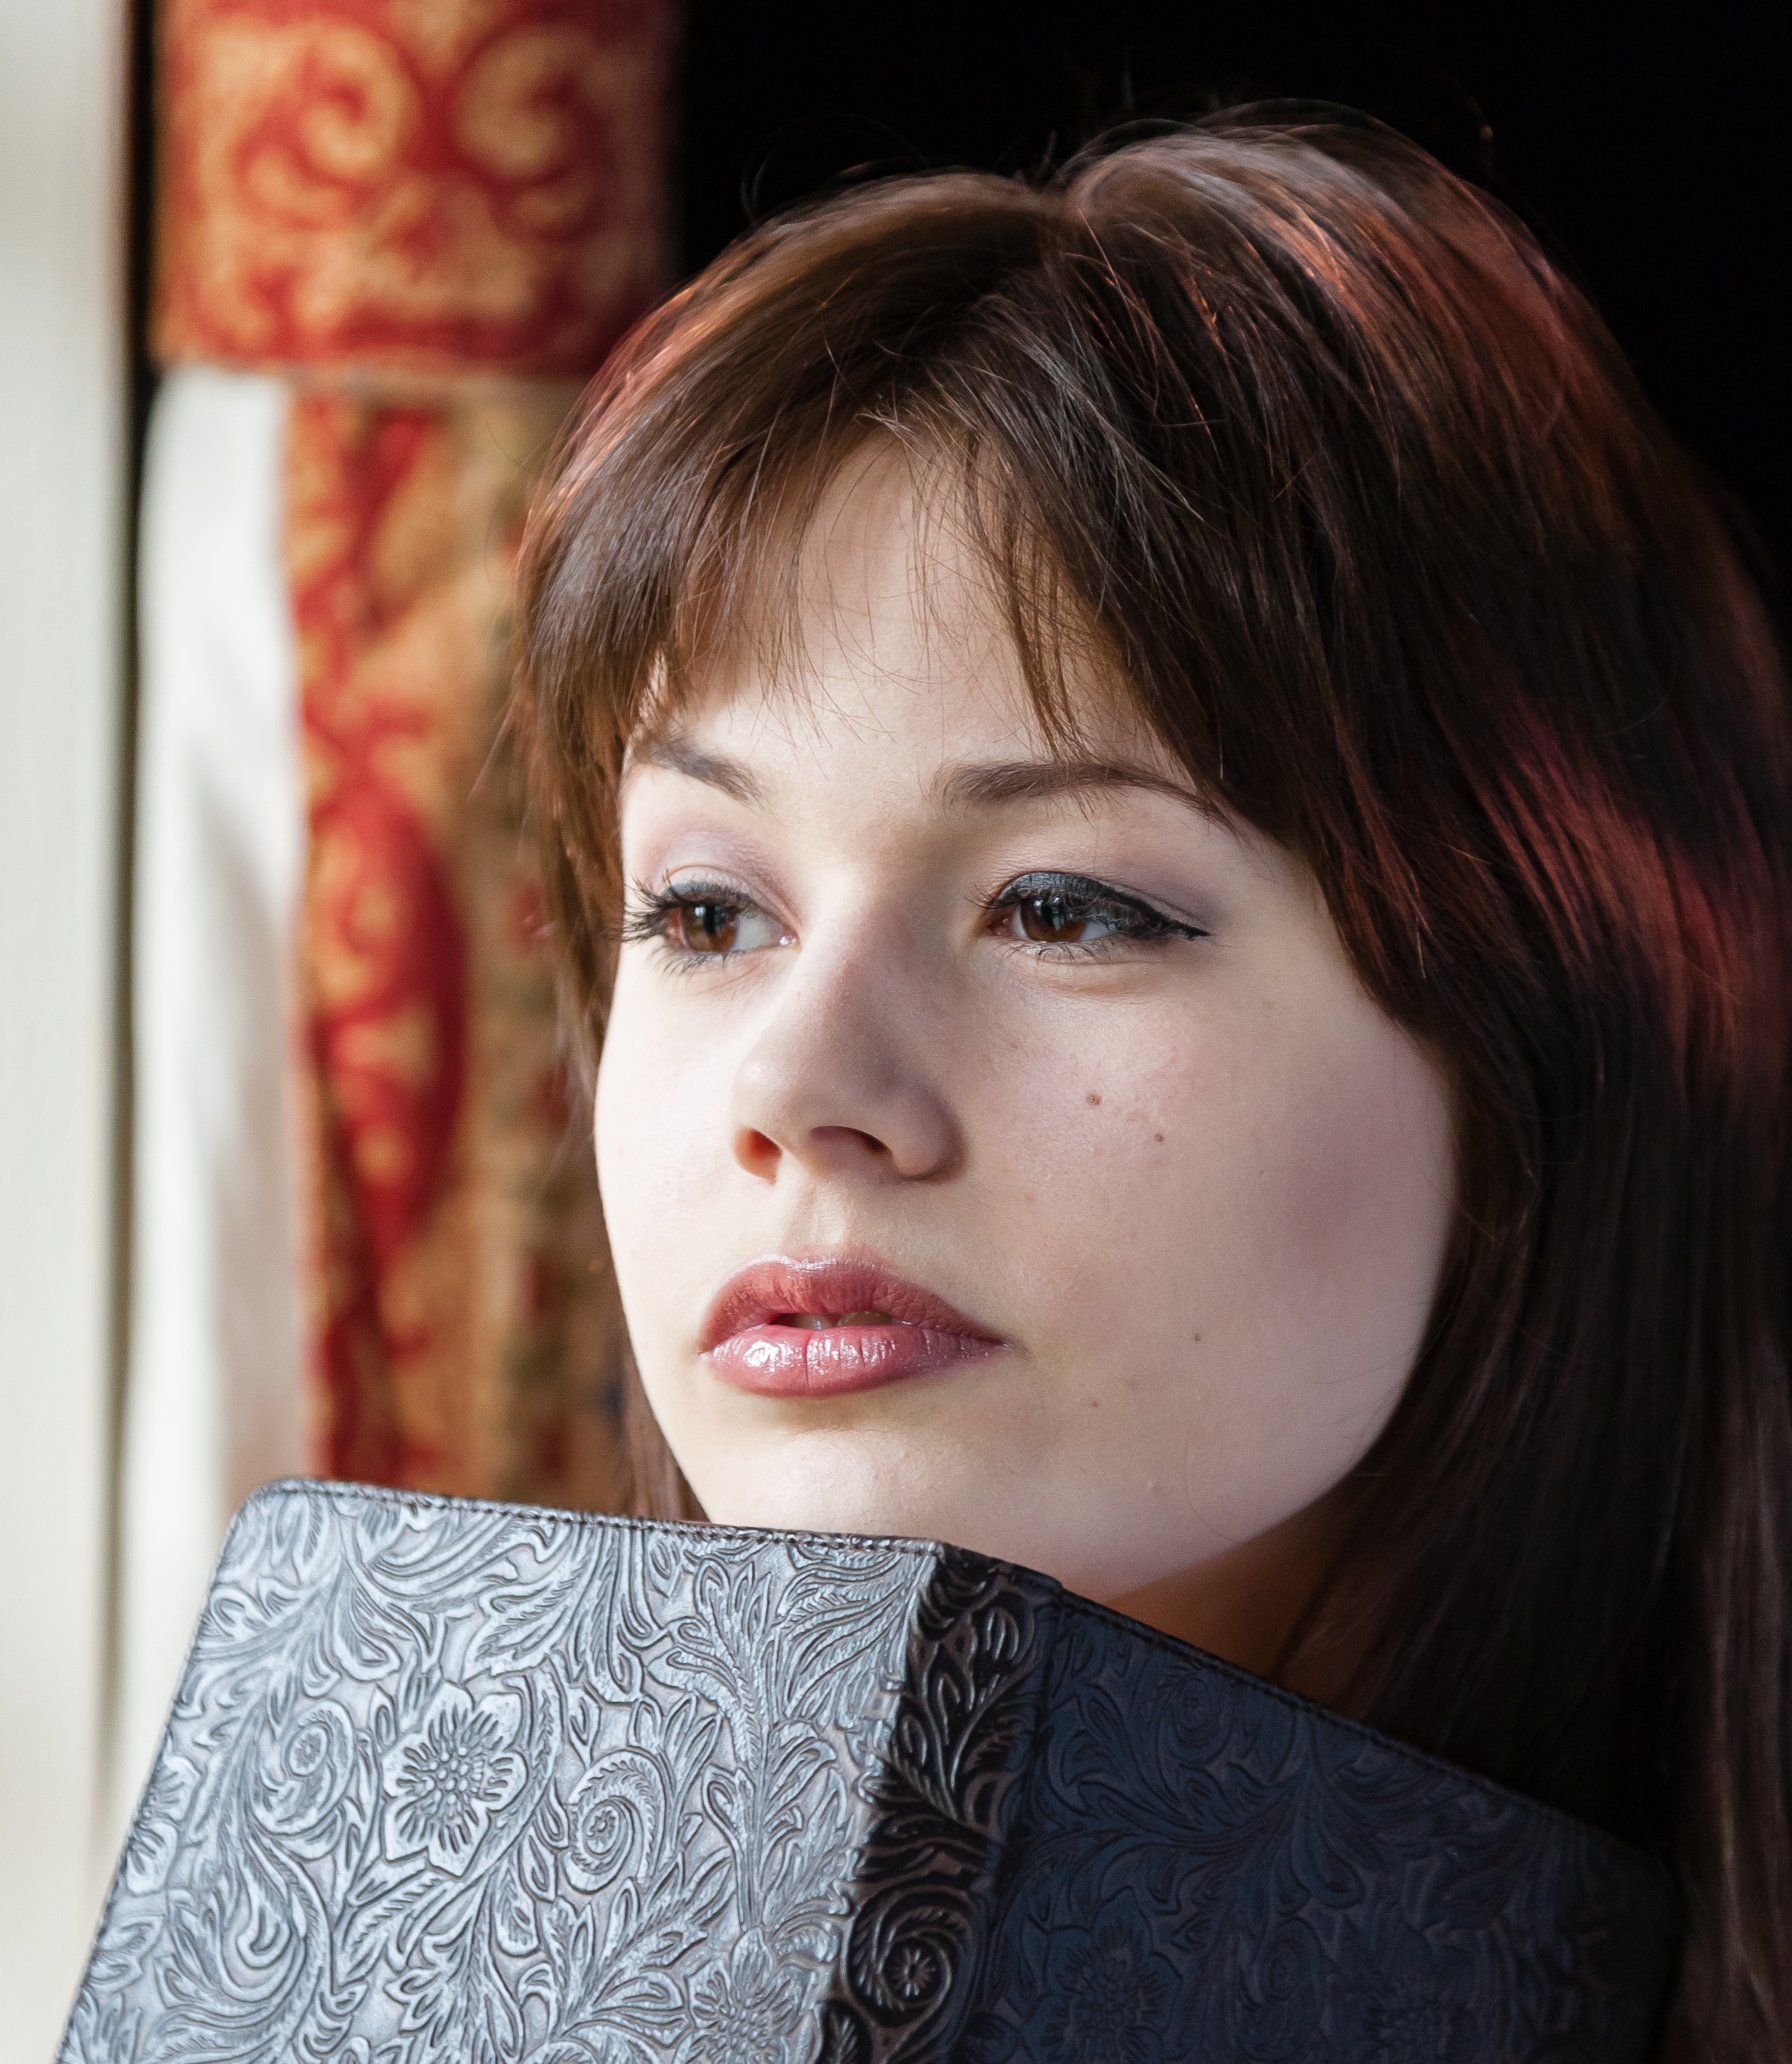
book, person, girl, woman, hair, photography, female, portrait, model, red, sitting, fashion, lady, hairstyle, long hair, red hair, write, caucasian, black hair, face, nose, indoors, eye, head, beauty, photo shoot, brown hair, portrait photography